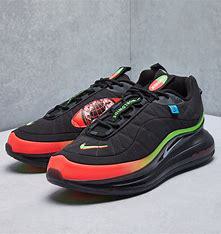
Brand: Nike
Model: MX 720 818